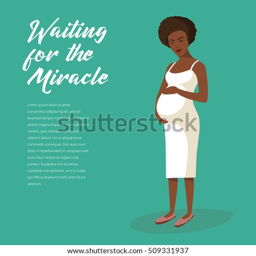
vector illustration of a young happy pregnant woman